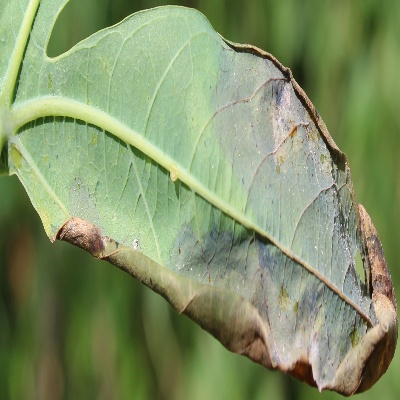
Crop: Cassava
Condition: bacterial blight